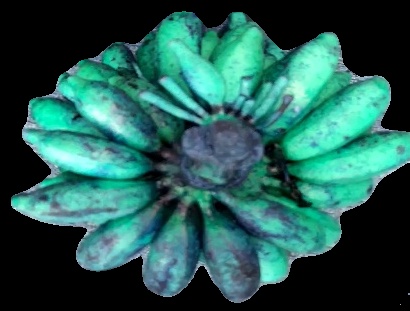
Variety: rasbale
Grade: grade3